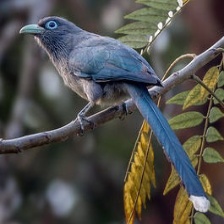
Species: BLUE MALKOHA
Scientific name: CEUTHMOCHARES AEREUS